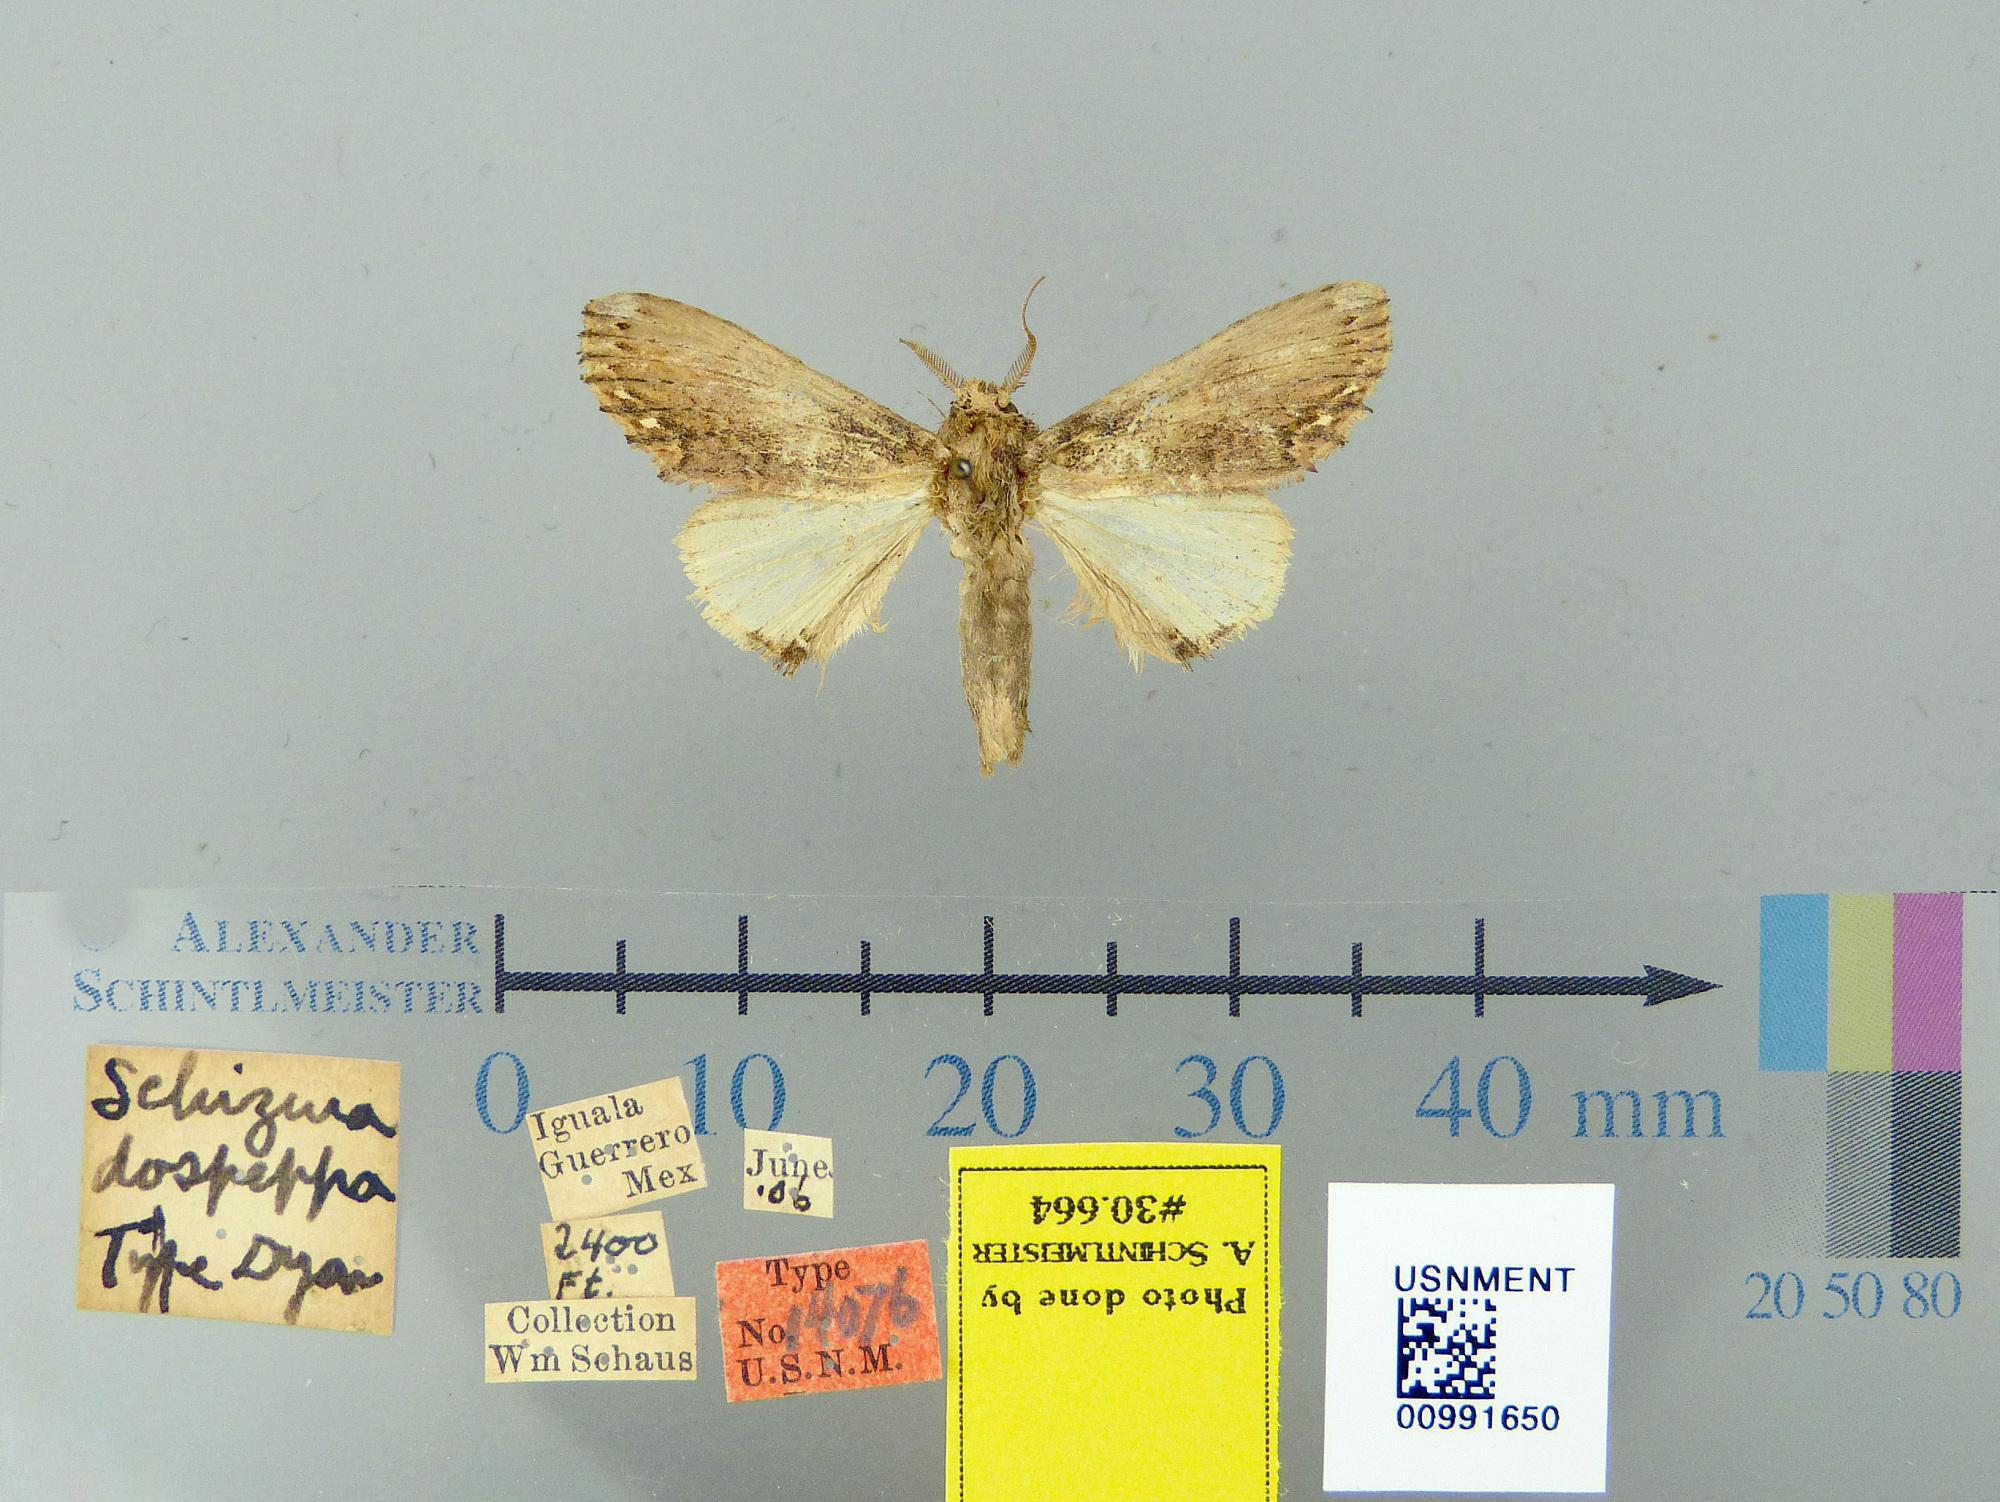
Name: Schizura dospeppa
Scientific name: Schizura dospeppa Dyar, 1912
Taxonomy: Animalia, Arthropoda, Insecta, Lepidoptera, Notodontidae
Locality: Iguala, Guerrero; Mex, Unknown, Mexico
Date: Jun 1906